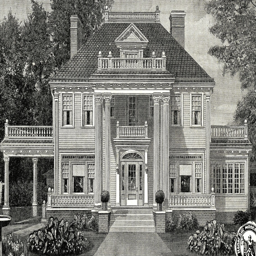
as seen in the catalog .